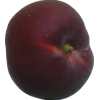
Label: nectarine_flat